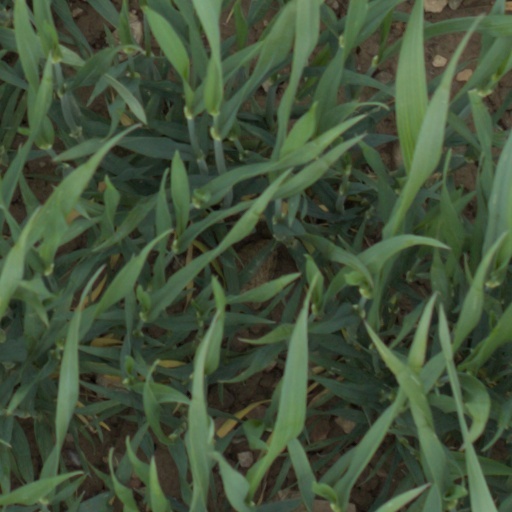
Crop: wheat